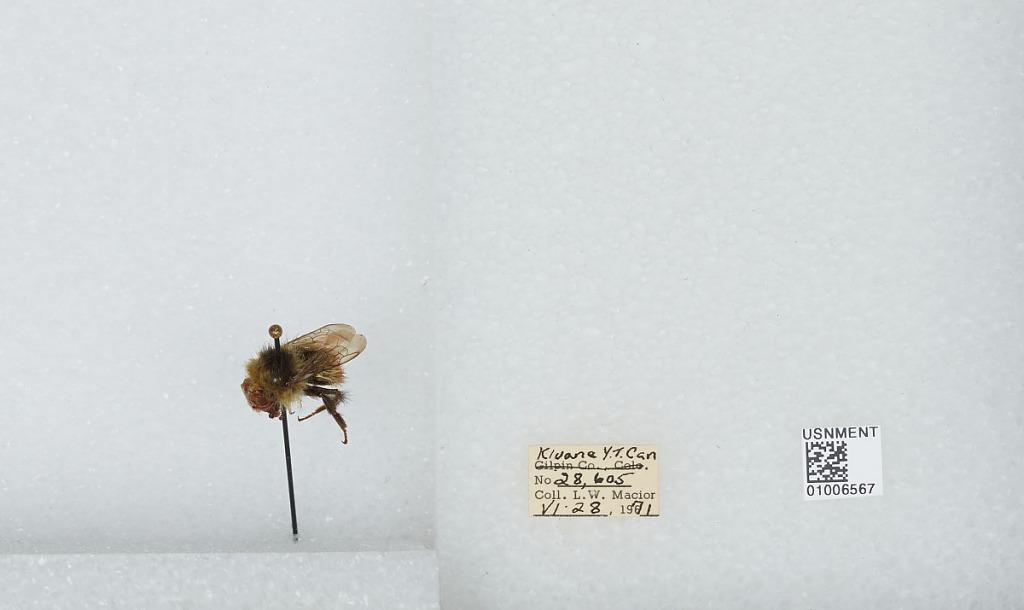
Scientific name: Bombus (Pyrobombus) flavifrons Cresson
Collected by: L. Macior
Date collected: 1971-6-28
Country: Canada
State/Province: Yukon Territory
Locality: Kluane
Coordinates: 60.75, -139.5